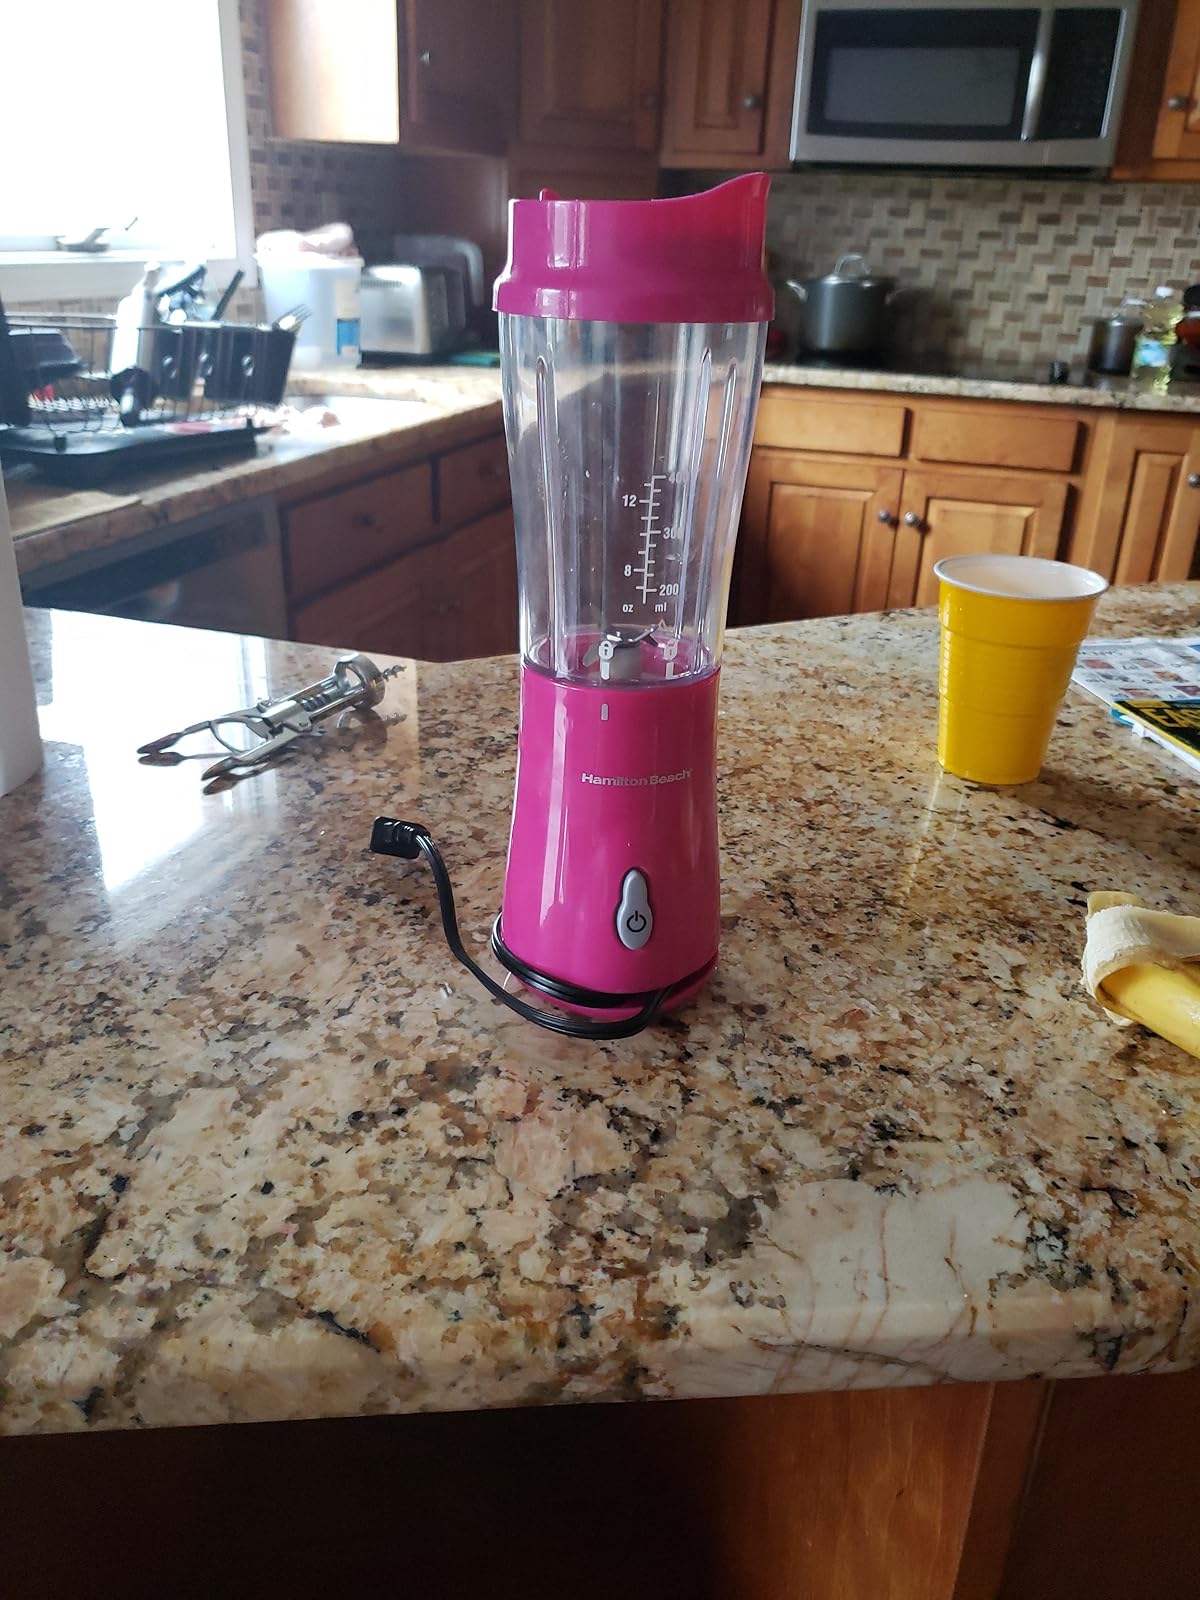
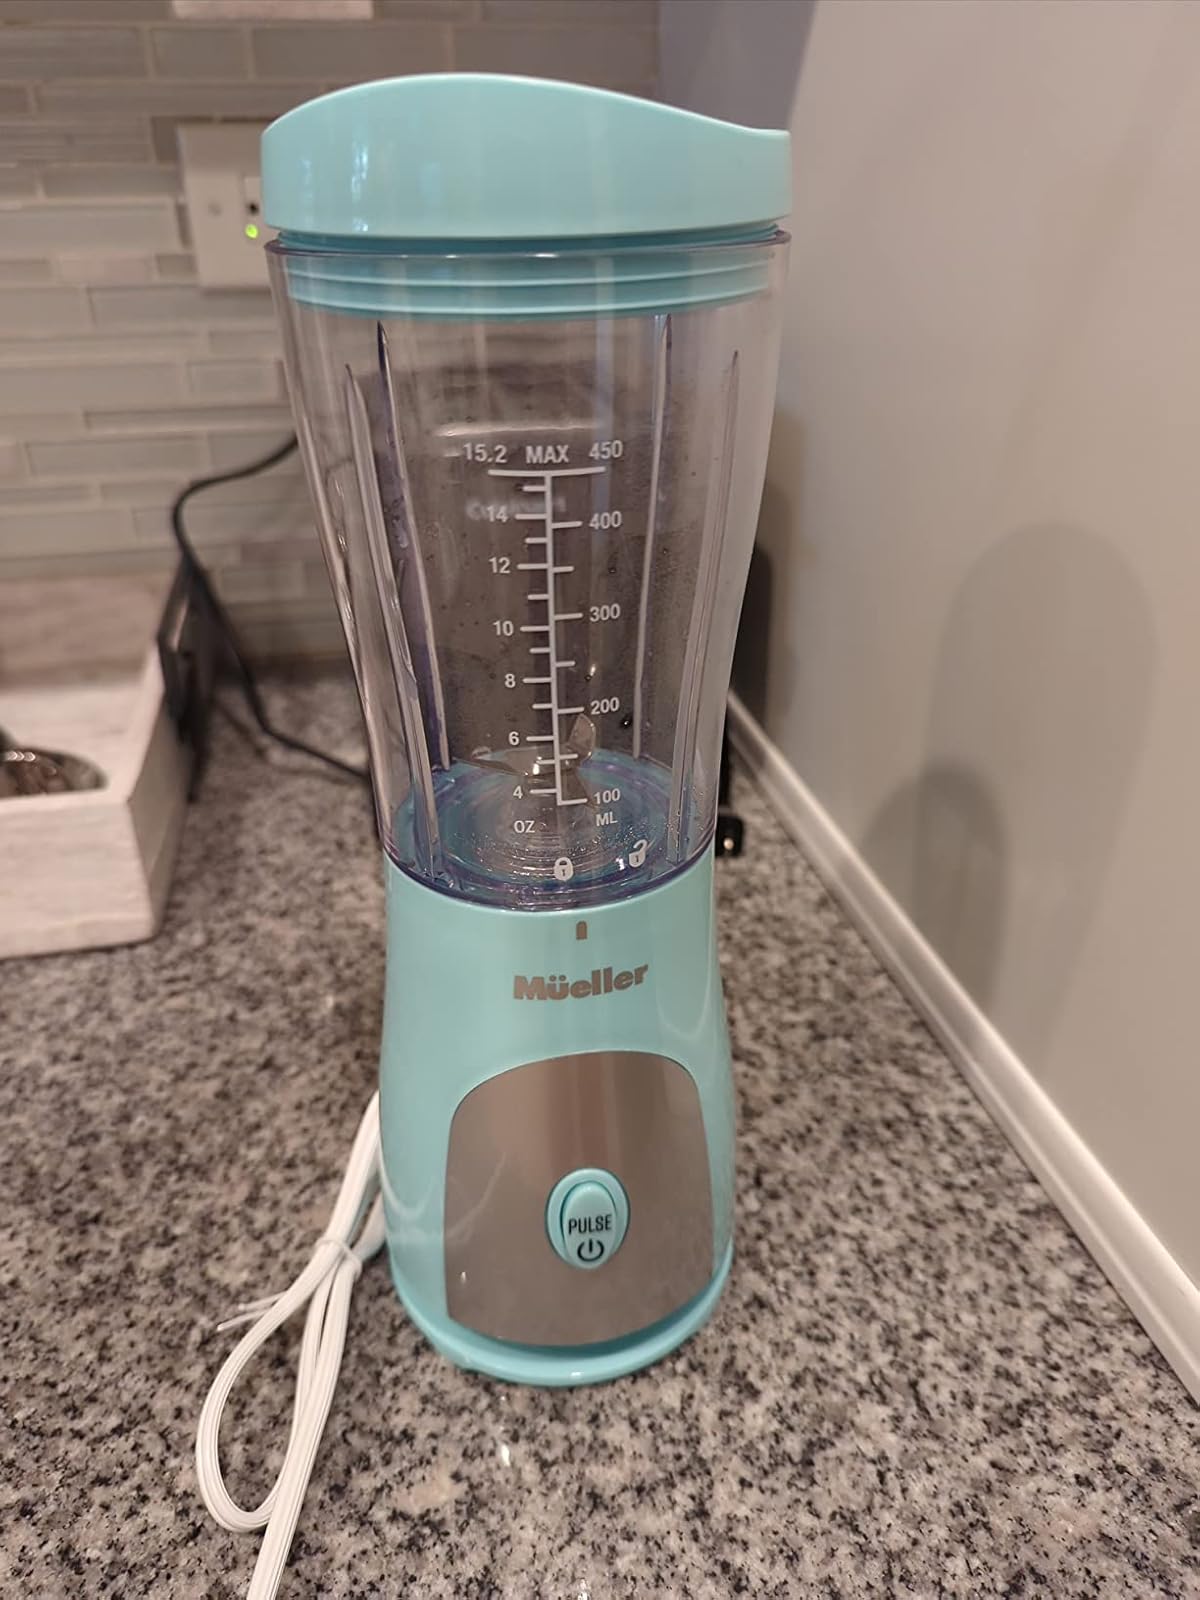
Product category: items_blender
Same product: no